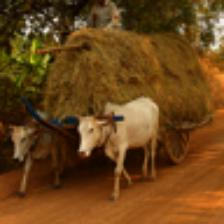
Label: NonHuman